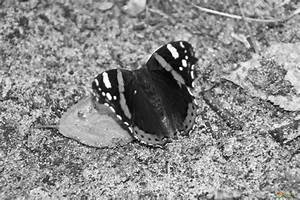
Label: farfalla